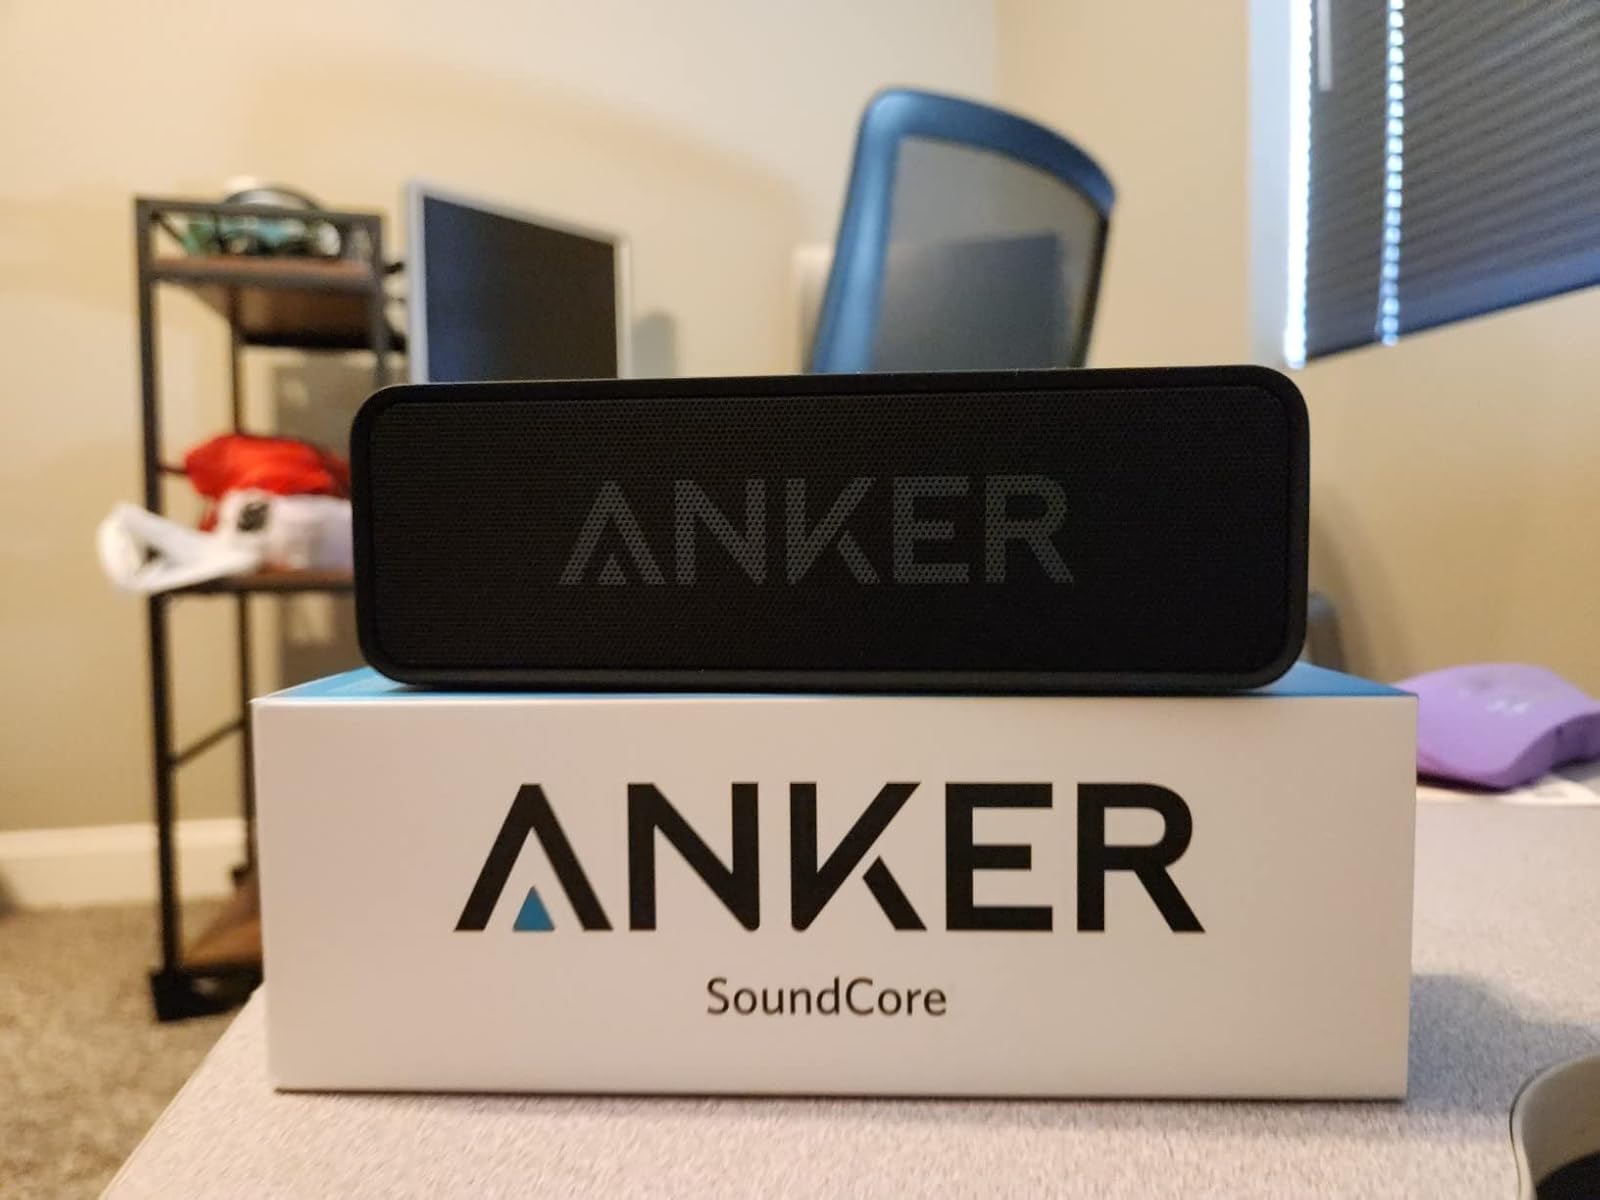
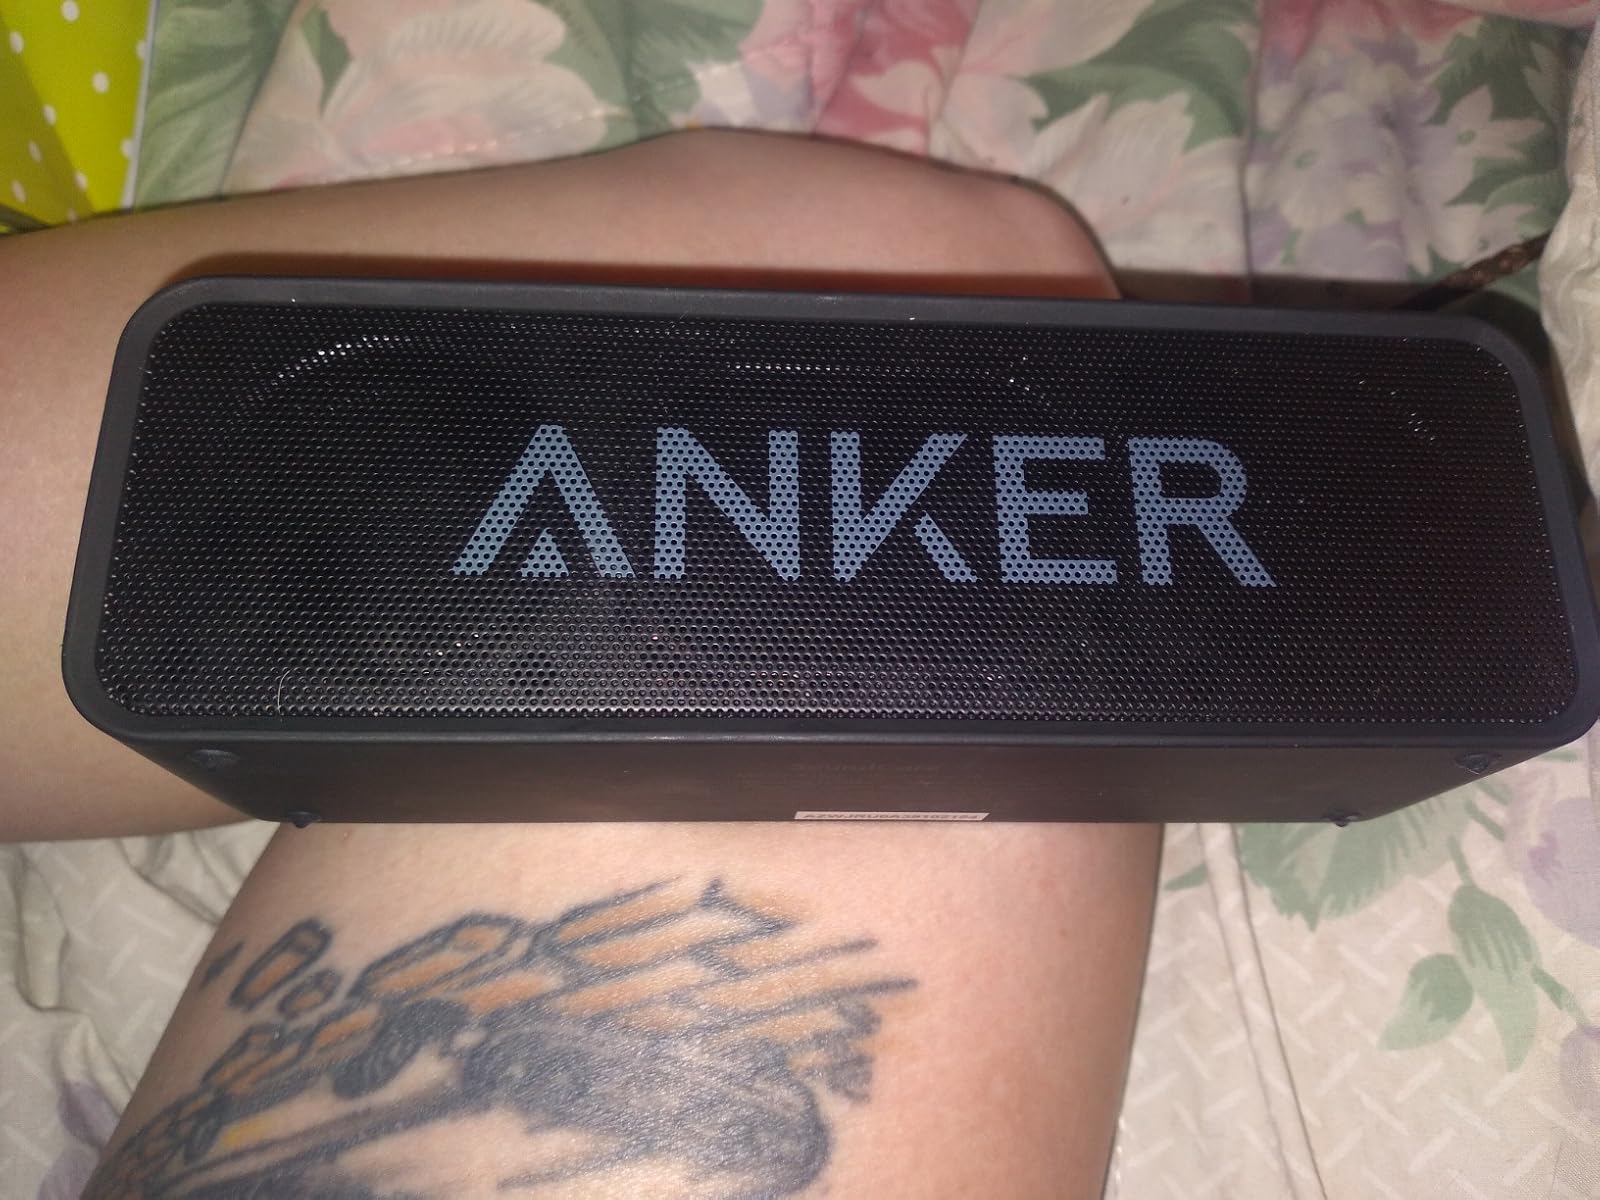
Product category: speaker
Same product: yes